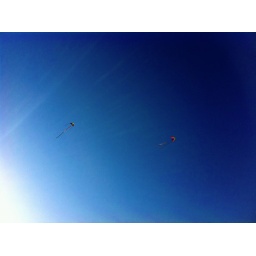
(232/365)wait a minute / what's it doing / it isn't on the ground / it isn't in a tree / it's in the air...